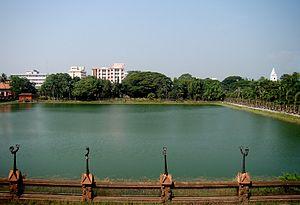
Kozhikode ou Calicut est une ville de l'État du Kerala en Inde, chef-lieu du district homonyme. C'est la troisième plus grande ville du Kerala.